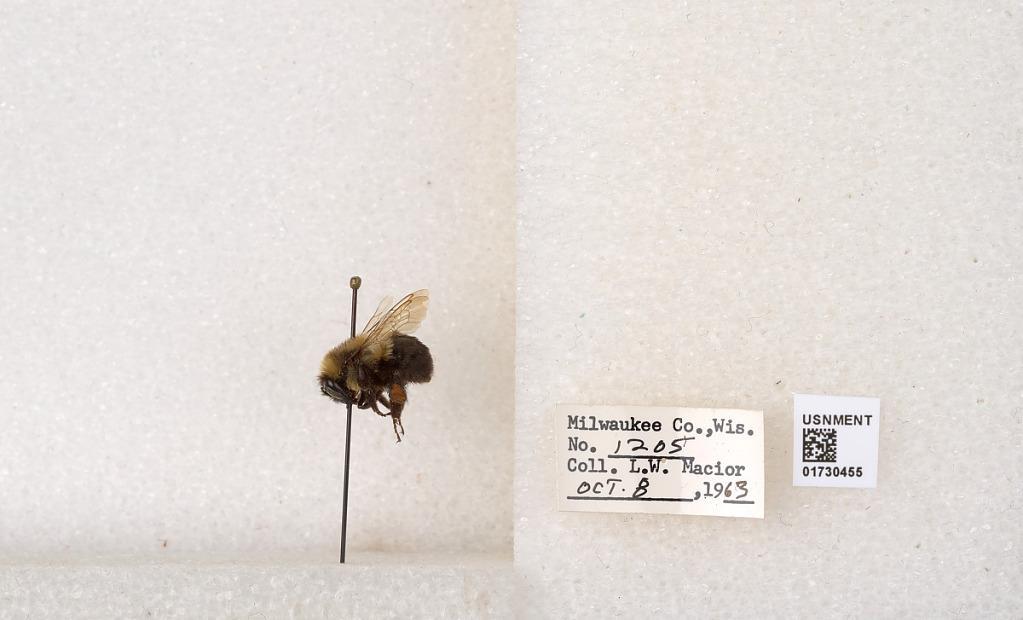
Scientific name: Bombus impatiens Cresson
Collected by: L. Macior
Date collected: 1963-10-8
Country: United States
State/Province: Wisconsin
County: Milwaukee
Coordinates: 43.0217, -87.9291